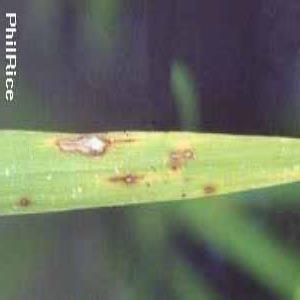
Disease: Blast